Gold

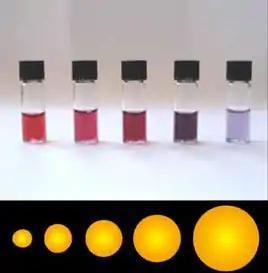
Colloidal gold varies in color with the size of gold particles

Gold extraction is most economical in large, easily mined deposits. Ore grades as little as 0.5 parts per million (ppm) can be economical. Typical ore grades in open-pit mines are 1–5 ppm; ore grades in underground or hard rock mines are usually at least 3 ppm. Because ore grades of 30 ppm are usually needed before gold is visible to the naked eye, in most gold mines the gold is invisible.